Irina Filatova

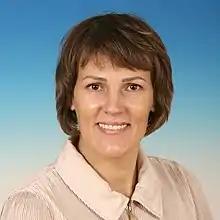

Irina Anatolievna Filatova (born 8 August 1978, Novosibirsk) is a Russian political figure and a deputy of the 8th State Duma.